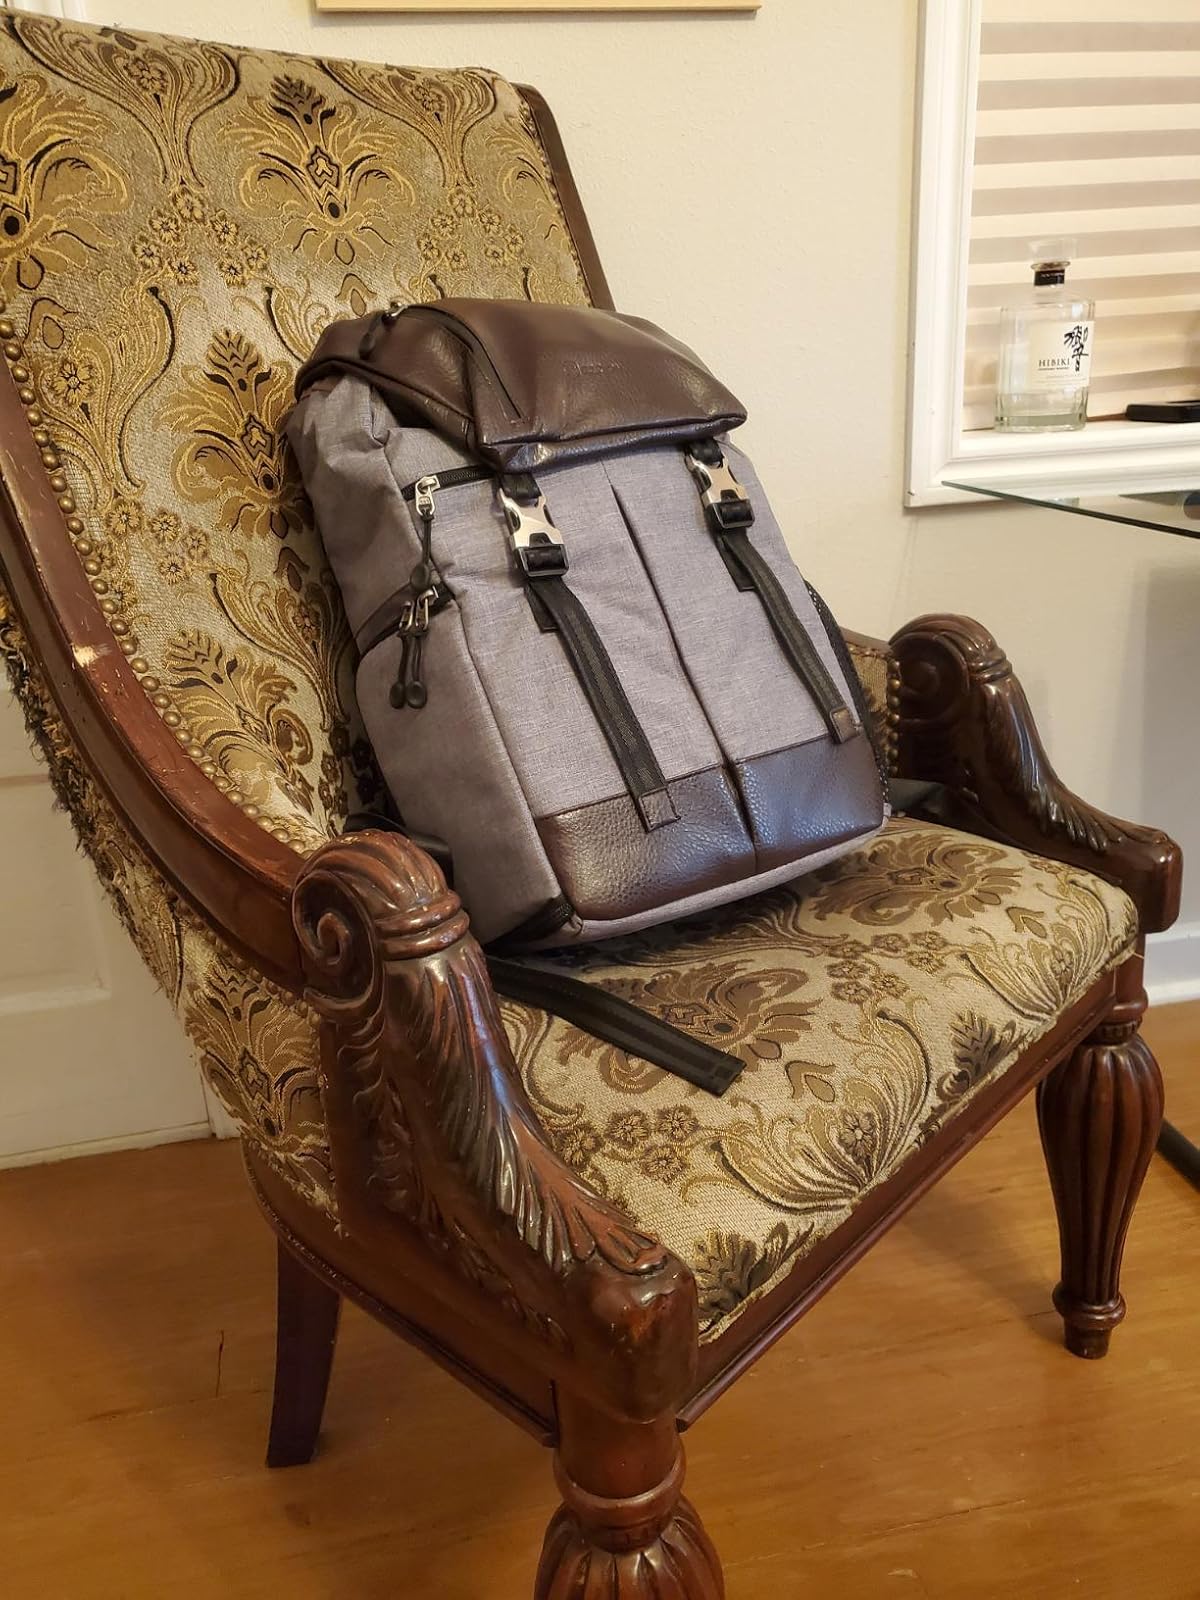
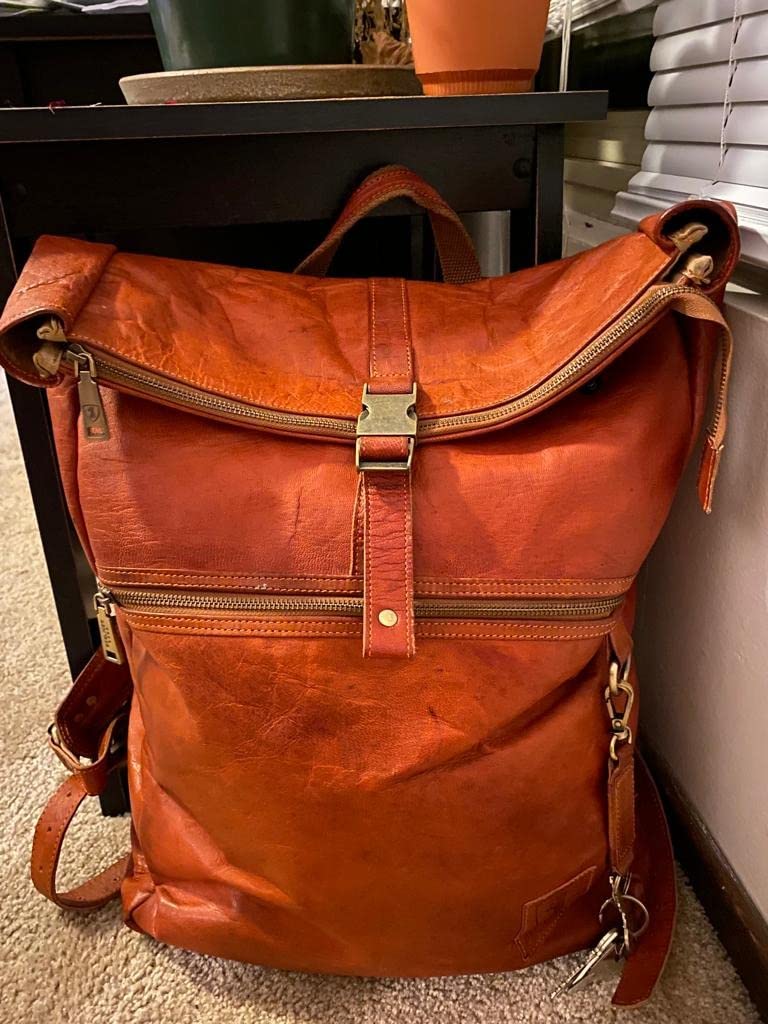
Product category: bag
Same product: no